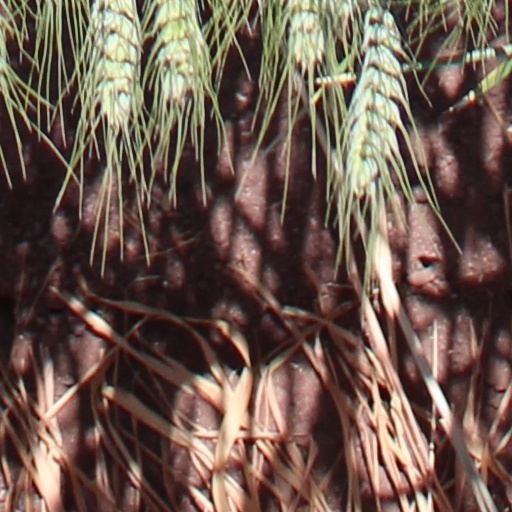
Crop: wheat